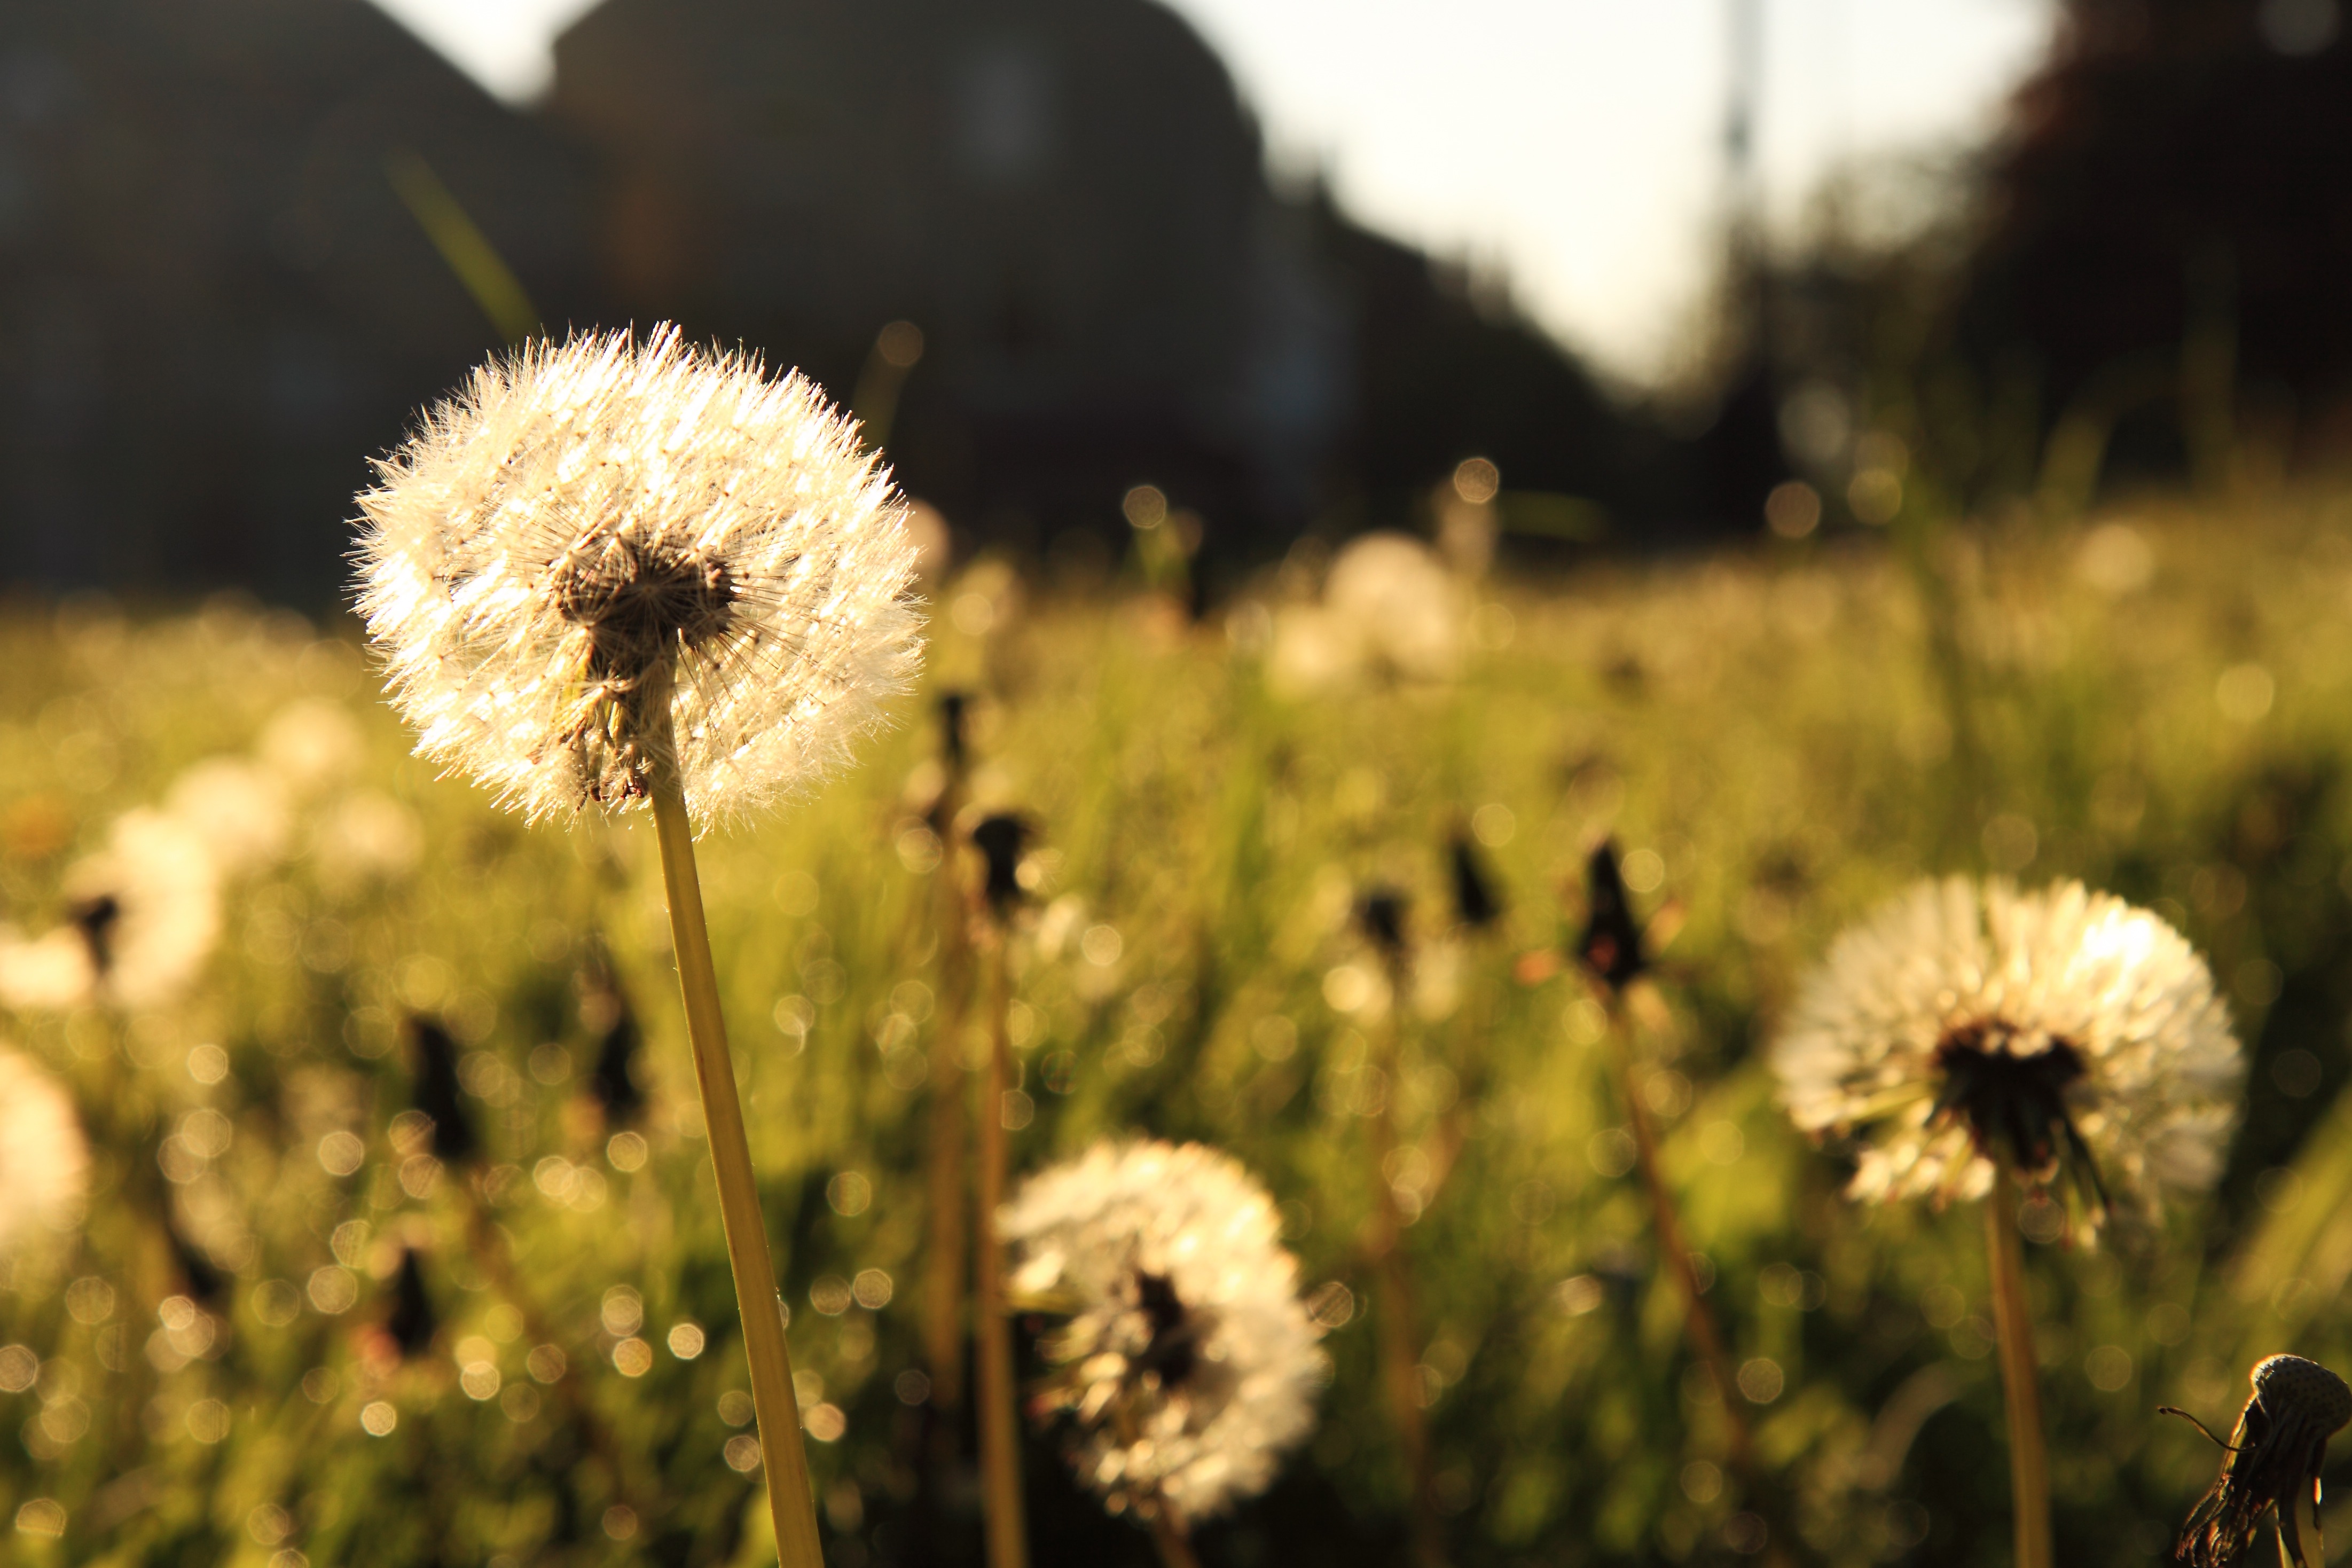
nature, grass, blossom, light, plant, sunrise, field, photography, meadow, dandelion, prairie, sunlight, morning, flower, daisy, spring, green, color, autumn, botany, flora, wildflower, close up, macro photography, flowering plant, daisy family, grass family, plant stem, land plant